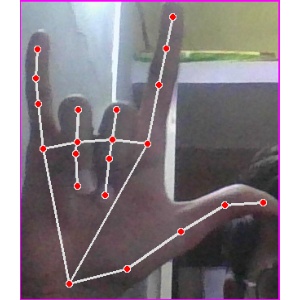
अक्षर: व